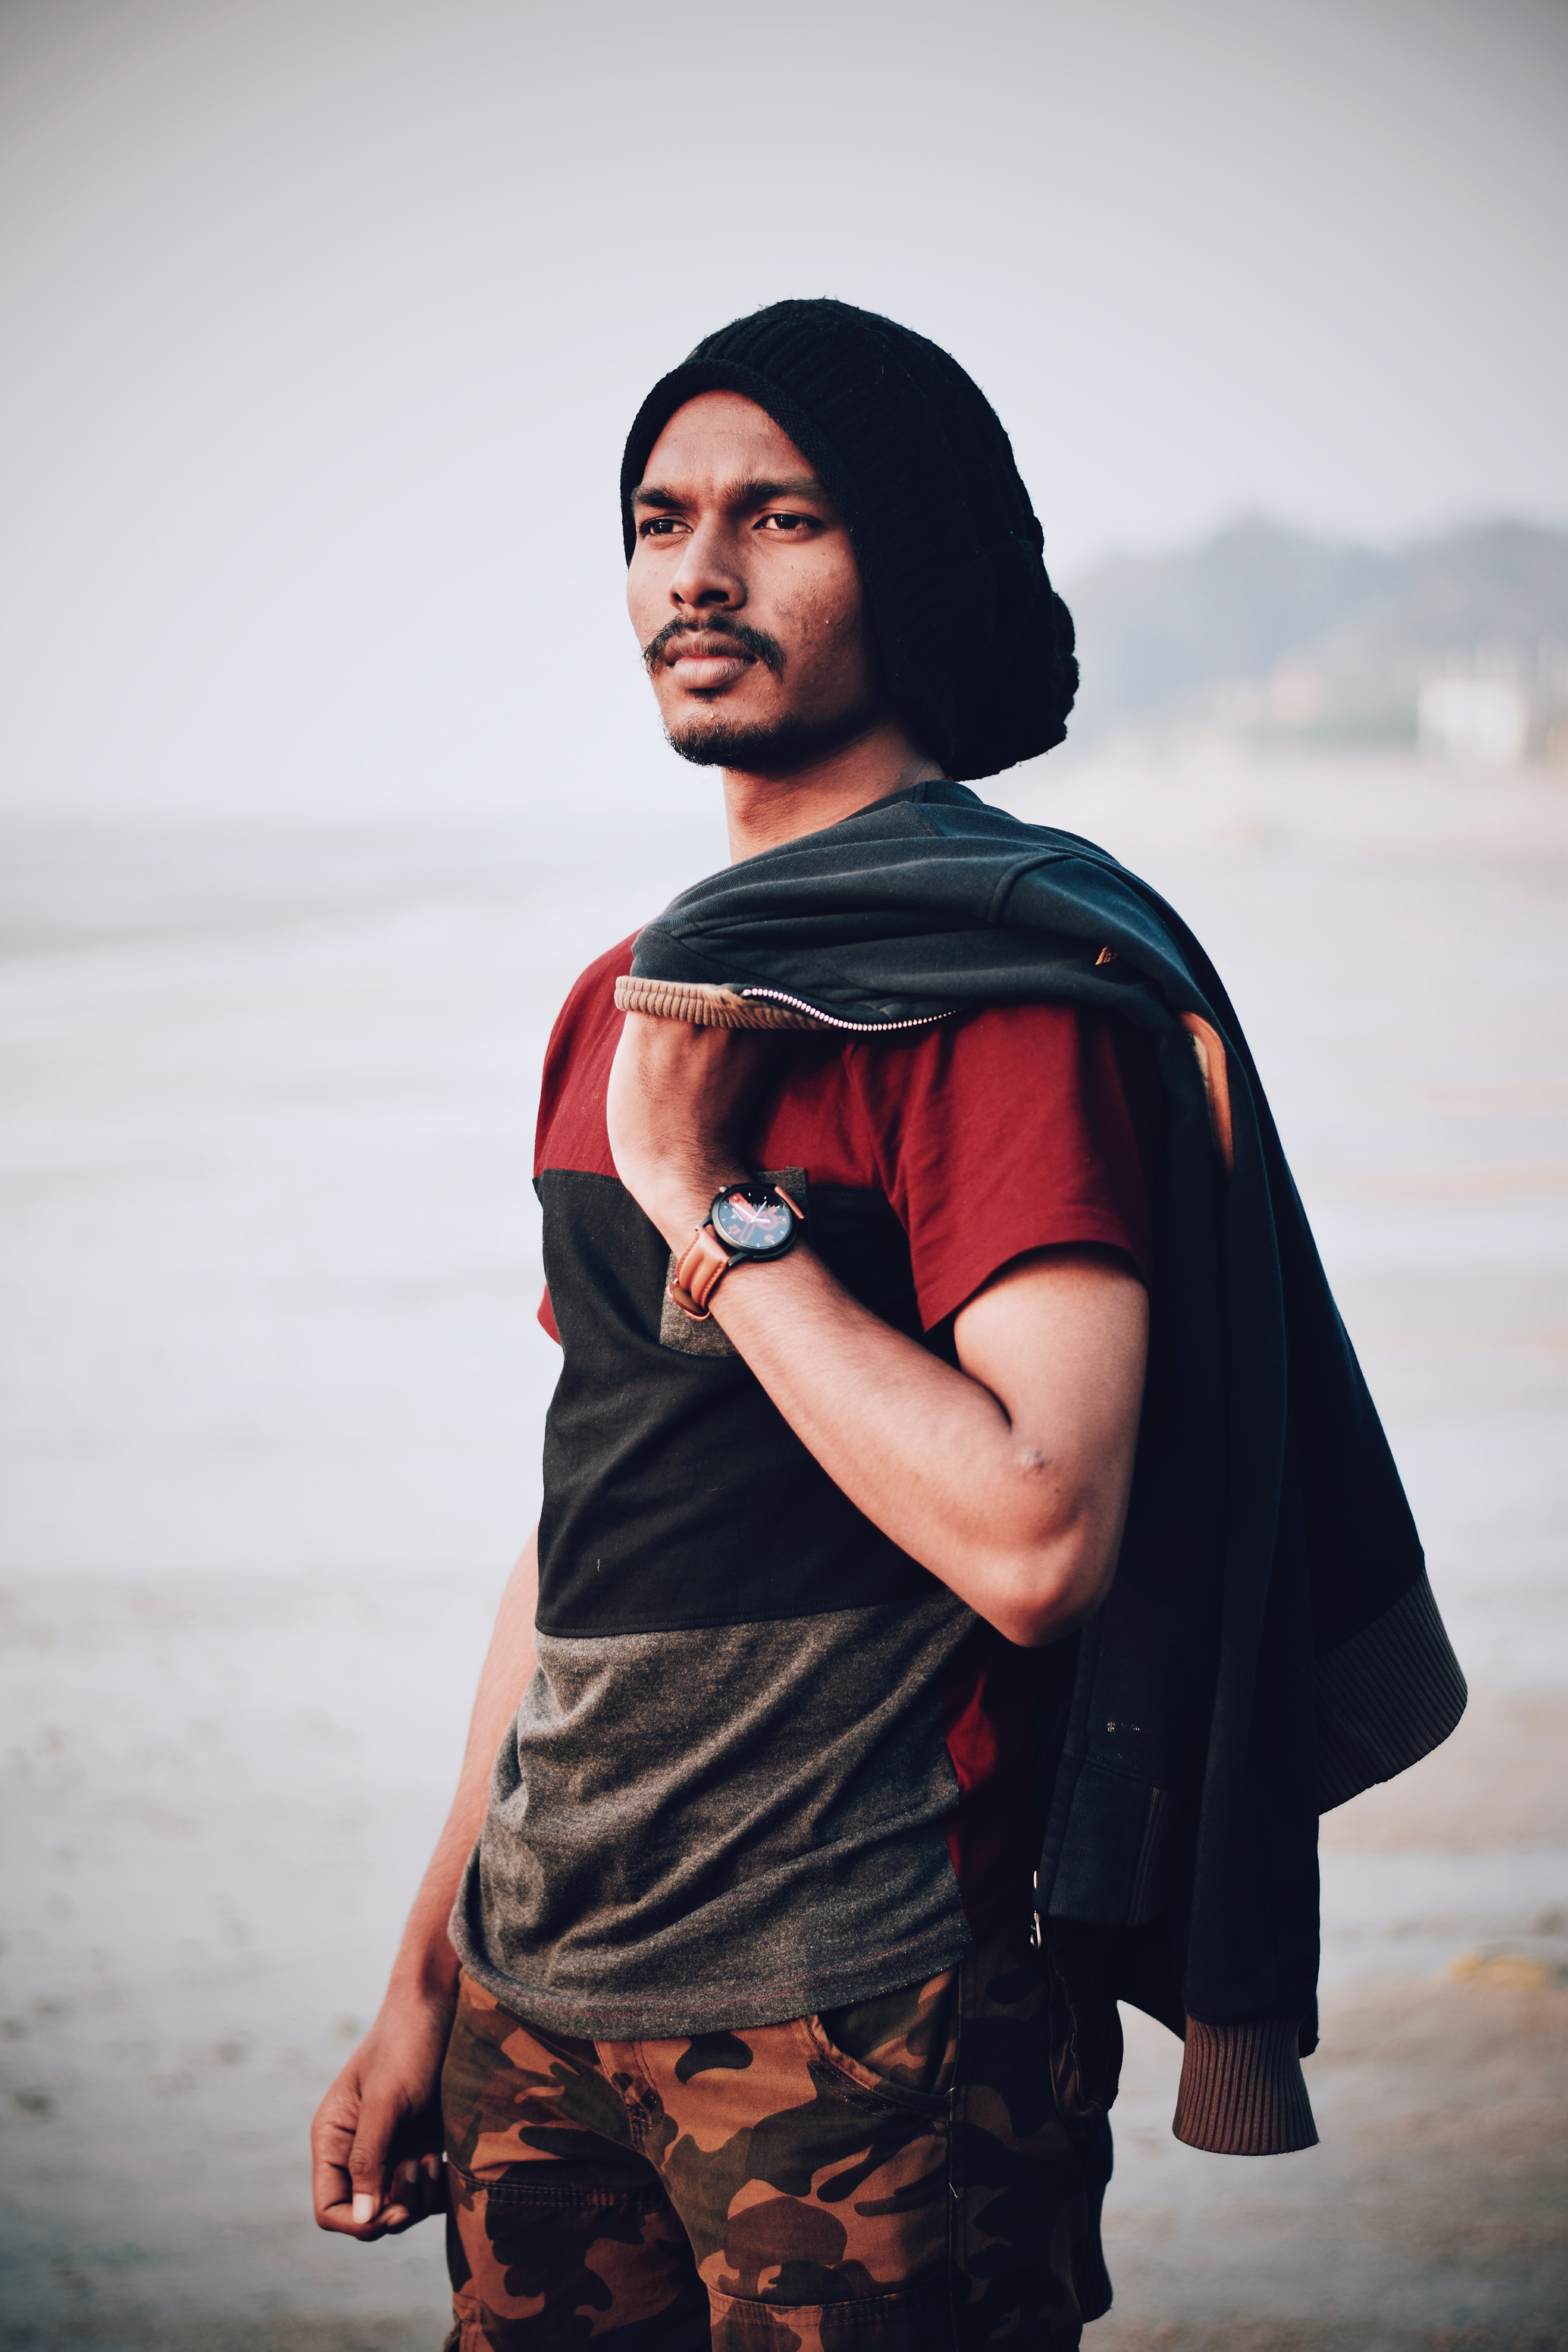
black, fashion, human, photography, cool, t shirt, fashion design, photo shoot, black hair, style